D.L. Ligon Coliseum

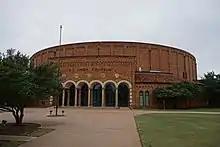
D.L. Ligon Coliseum in October 2015

D.L. Ligon Coliseum has been home to the Midwestern State University athletic department for 53 years, and it is the site of all MSU home basketball and volleyball events.